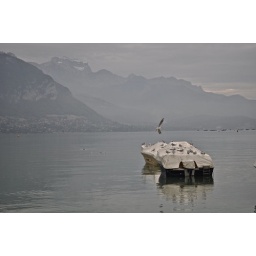
birds on a boat on lake annecy, la tournette in the background